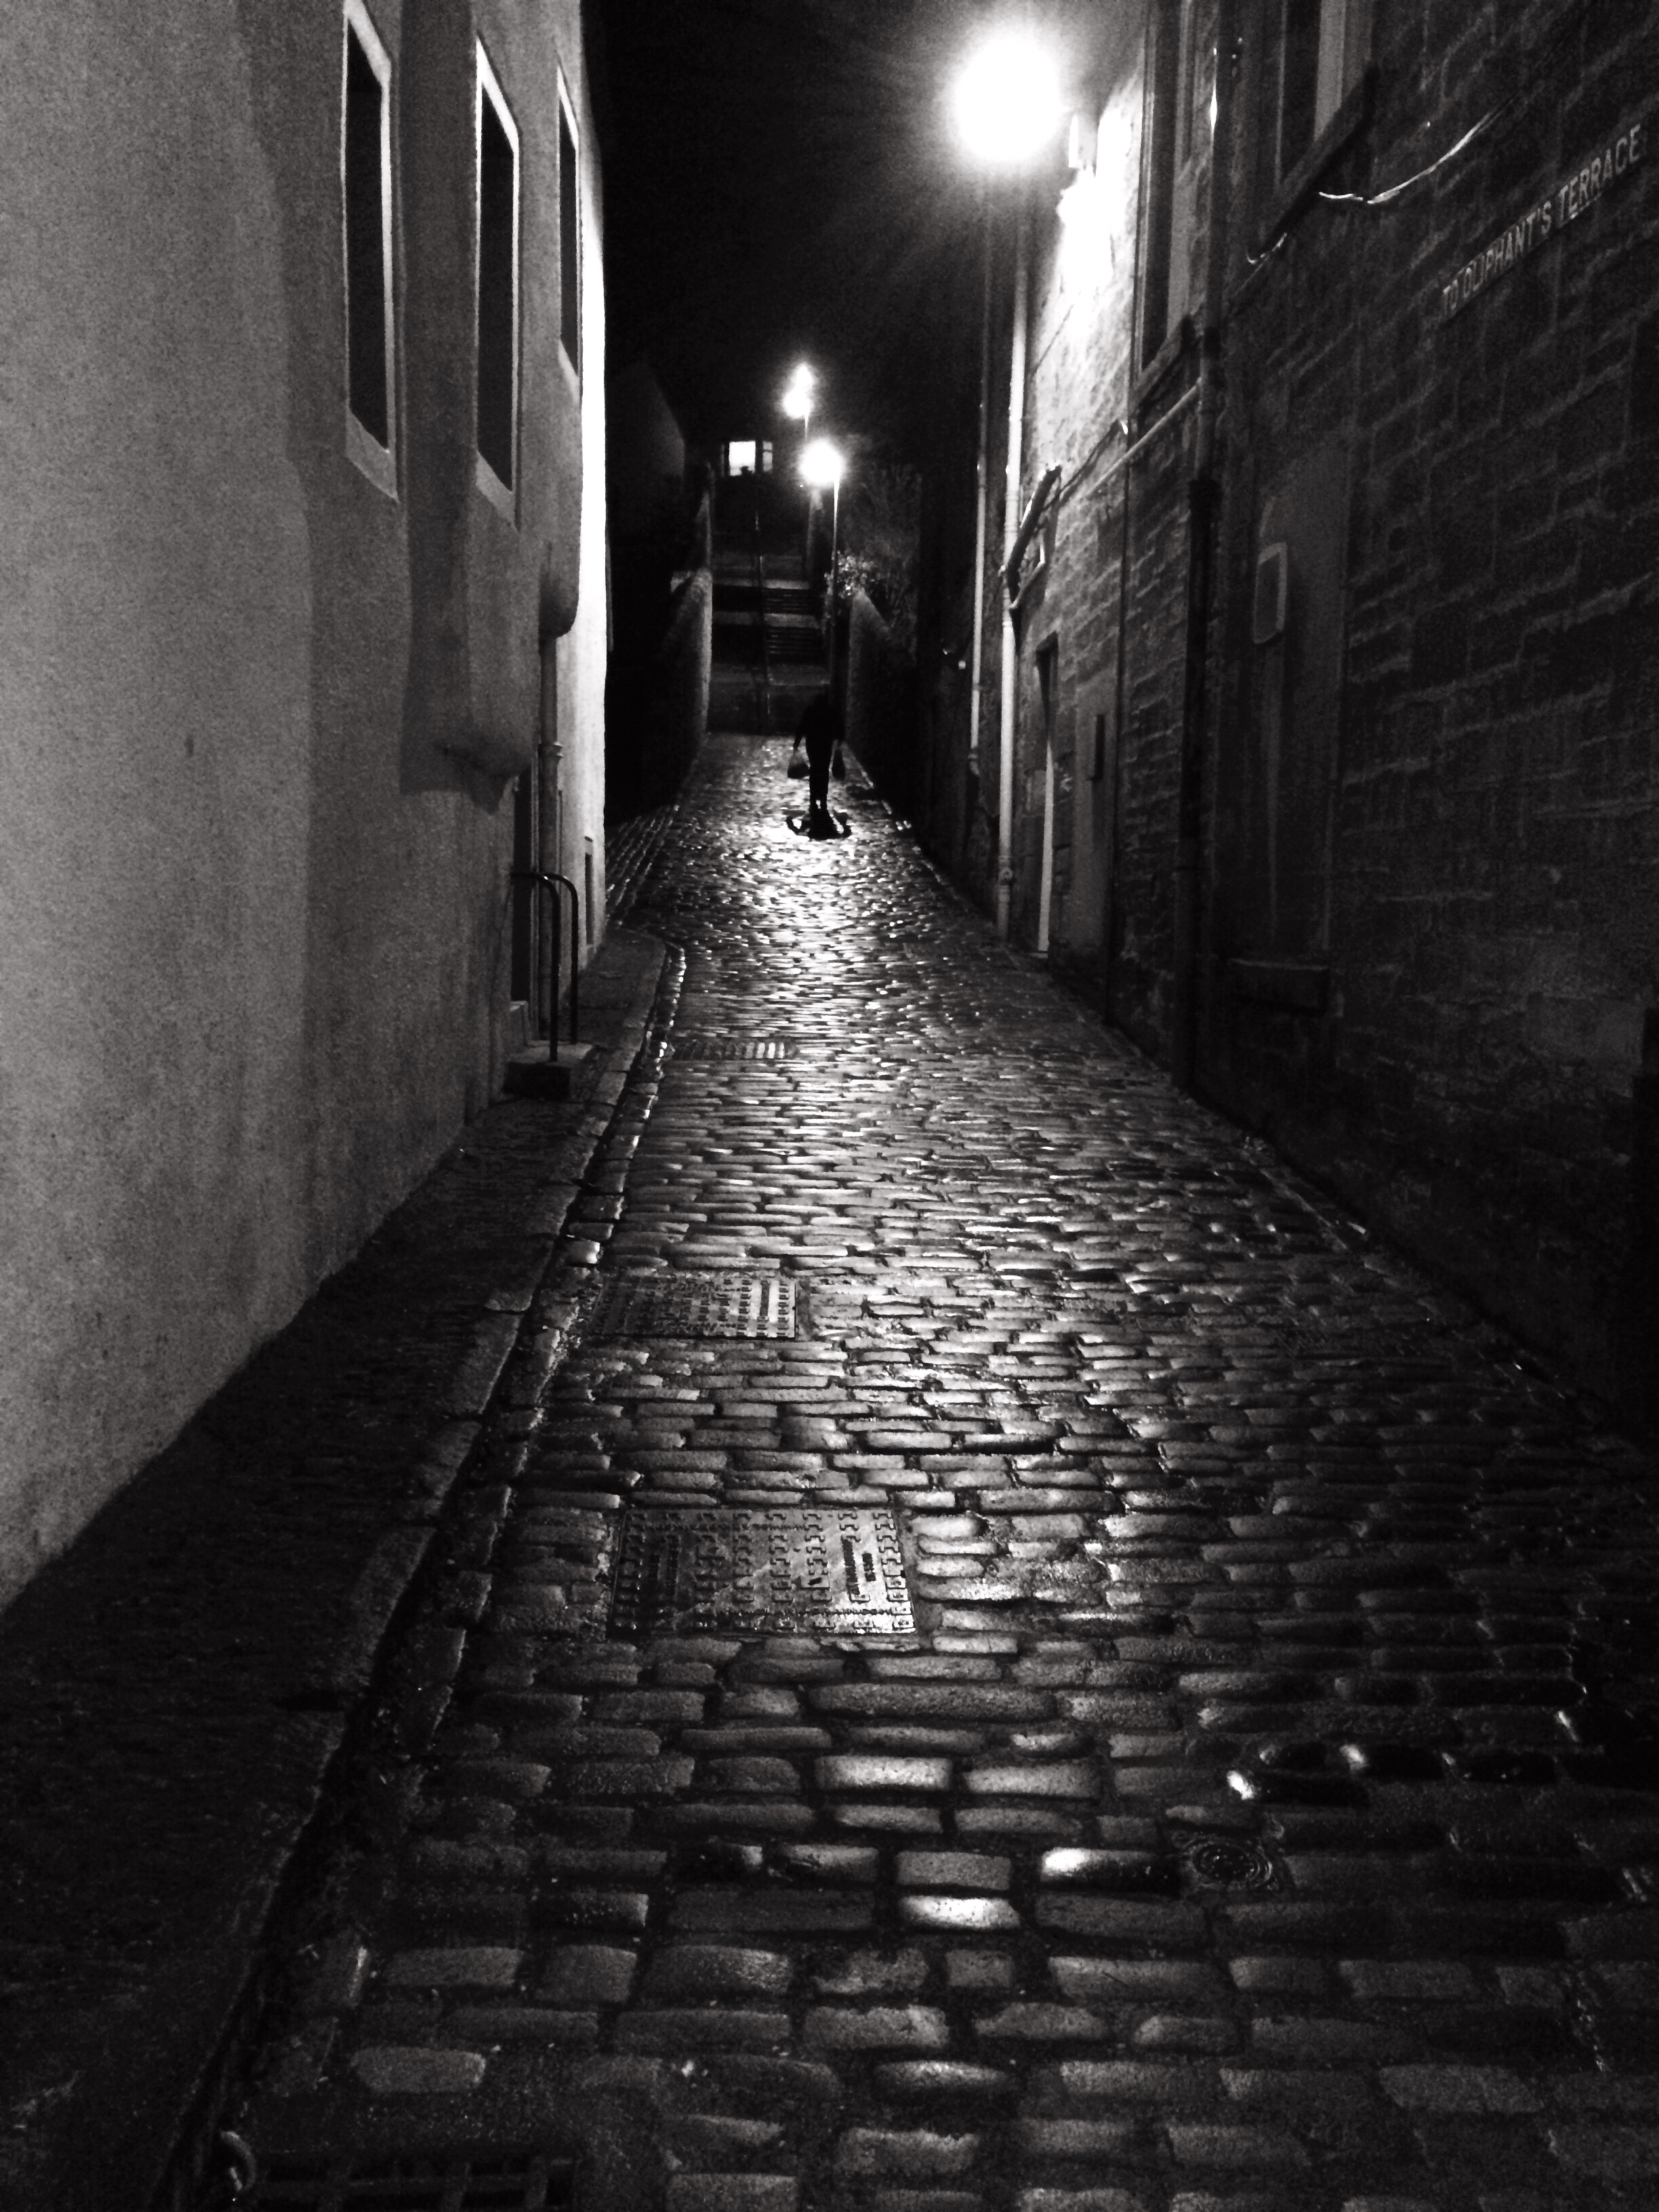
light, black and white, people, road, white, street, night, photography, rain, wet, alley, city, urban, shadow, darkness, shopping, black, monochrome, lane, lighting, blackandwhite, lights, buildings, stairs, infrastructure, shiny, shape, cobbles, iphone5s, road surface, monochrome photography, film noir